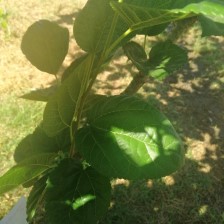
Variety: BlackAustralia